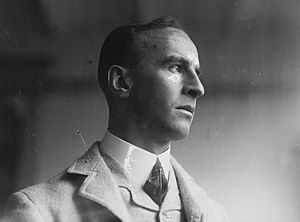
Australasian Championships 1912
James Cecil Parke vandt både single- og doubletitlen
Australasian Championships 1912 var den ottende udgave af de australasiatiske mesterskaber i tennis, som senere udviklede sig til den nuværende grand slam-turnering Australian Open. Mesterskabet blev spillet udendørs på græsbaner i Hastings, New Zealand i perioden 30. december 1912 - 1. januar 1913. Det var anden gang, at mesterskabet blev spillet i New Zealand, men Hastings var værtsby for mesterskabet for første gang.